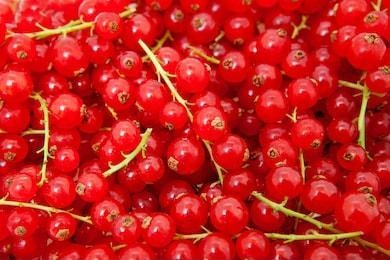
Label: redcurrant